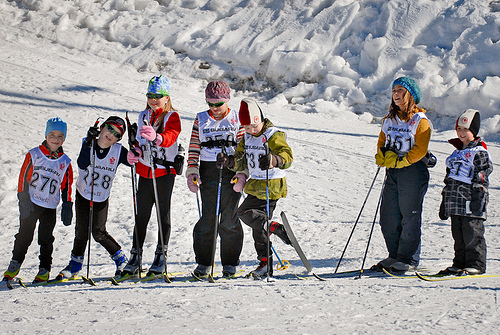
user: Given an image and a question. Answer the question in a short answer. Question: What are the kids looking at? Short Answer:
assistant: camera